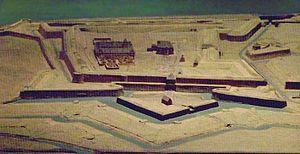
La citadelle de Calais, vue du sud sur le plan-relief de la ville (XVIIe s.).
La citadelle de Calais est une forteresse construite, sur les ruines de l'ancien château médiéval datant du XIIIᵉ siècle et qui défendait la ville de Calais.